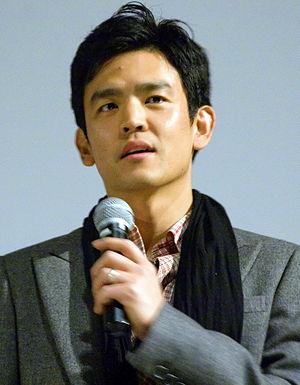
Selfie est une série télévisée américaine en treize épisodes de 22 minutes créée par Emily Kapnek et dont sept épisodes ont été diffusés entre le 30 septembre et le 11 novembre 2014 sur le réseau ABC puis les épisodes restant sur le service de vidéo à la demande Hulu entre le 26 novembre et le 30 décembre 2014.
Ugly Betty ou Chère Betty est une série télévisée américaine en 85 épisodes de 42 minutes adaptée par Silvio Horta et Salma Hayek de la telenovela colombienne Yo soy Betty, la fea de Fernando Gaitán et diffusée du 28 septembre 2006 au 14 avril 2010 sur le réseau ABC et en simultané au Canada sur Citytv.